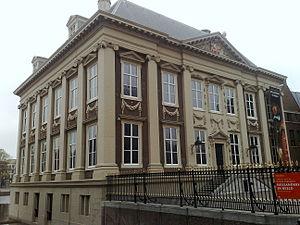
Fondation de la « Société des Pays-Bas pour favoriser le développement de l’industrie nationale » sur l'initiative du roi Guillaume Iᵉʳ.